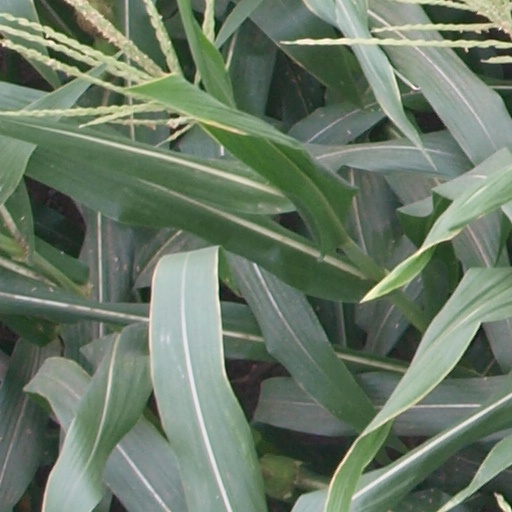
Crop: maize; corn